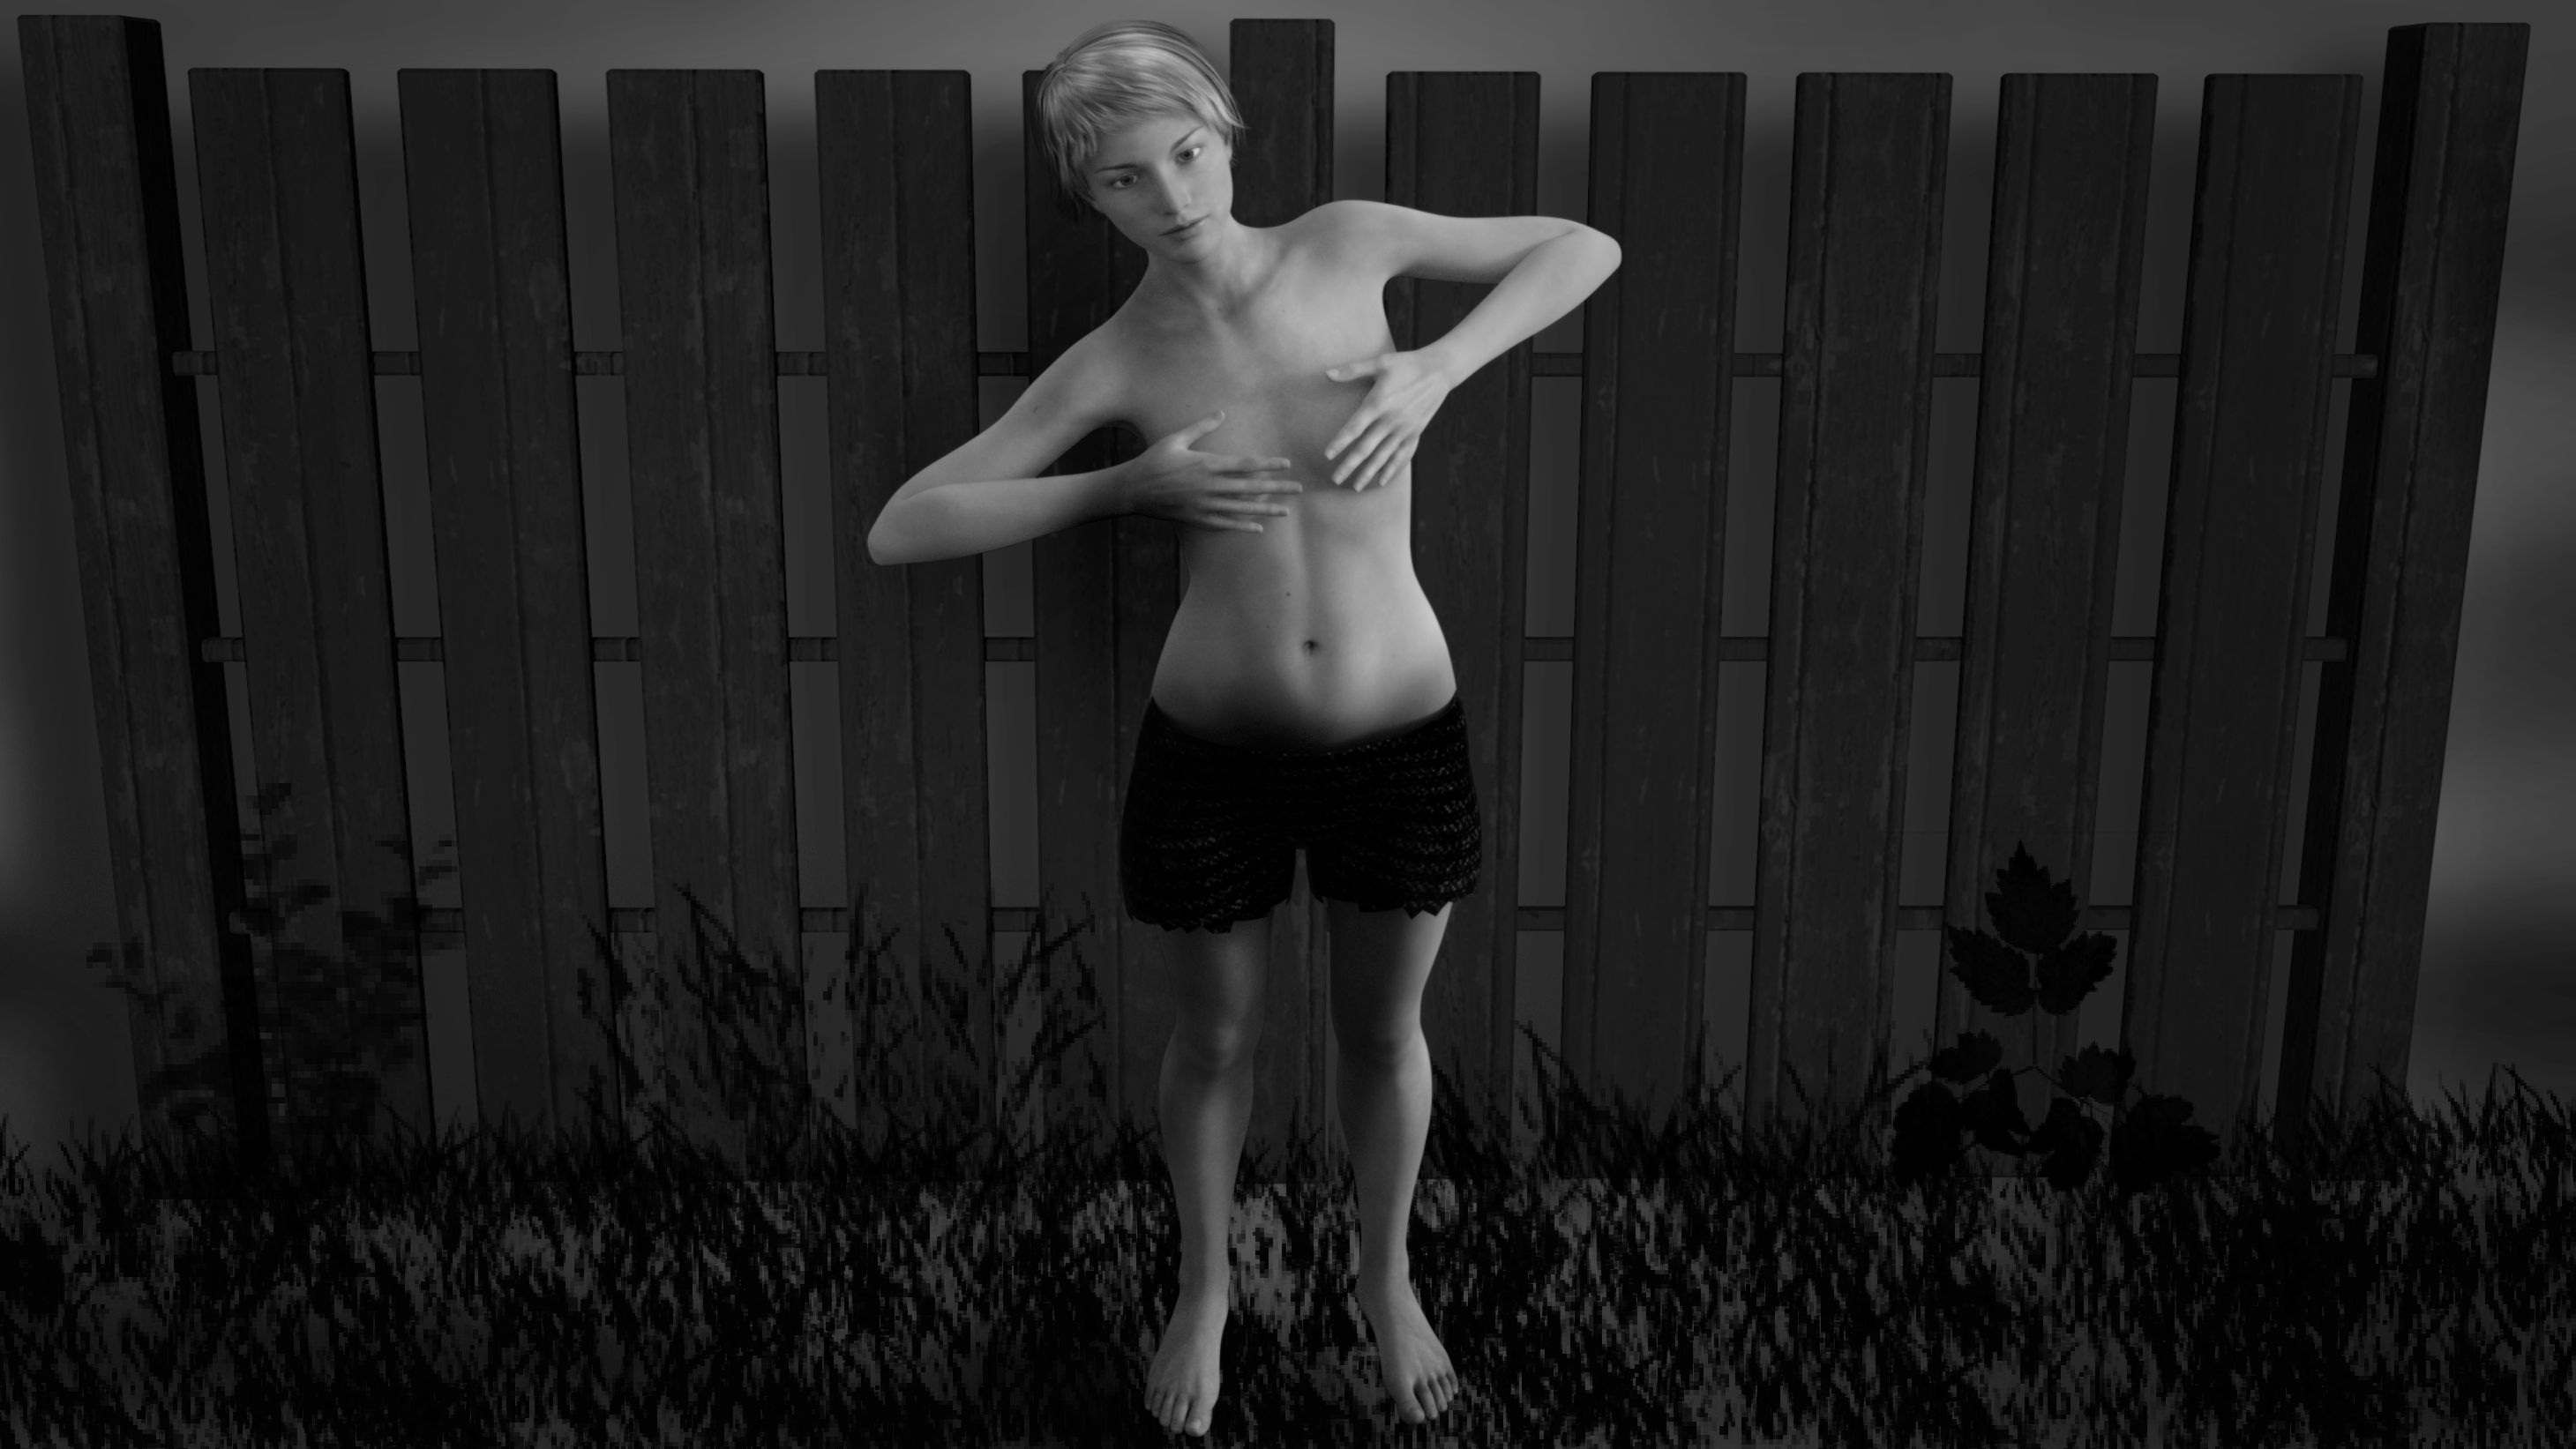
fence, black and white, woman, white, photography, model, darkness, black, monochrome, muscle, photograph, beauty, sw, image, act, erotic, photo shoot, sense, monochrome photography, human positions, art model